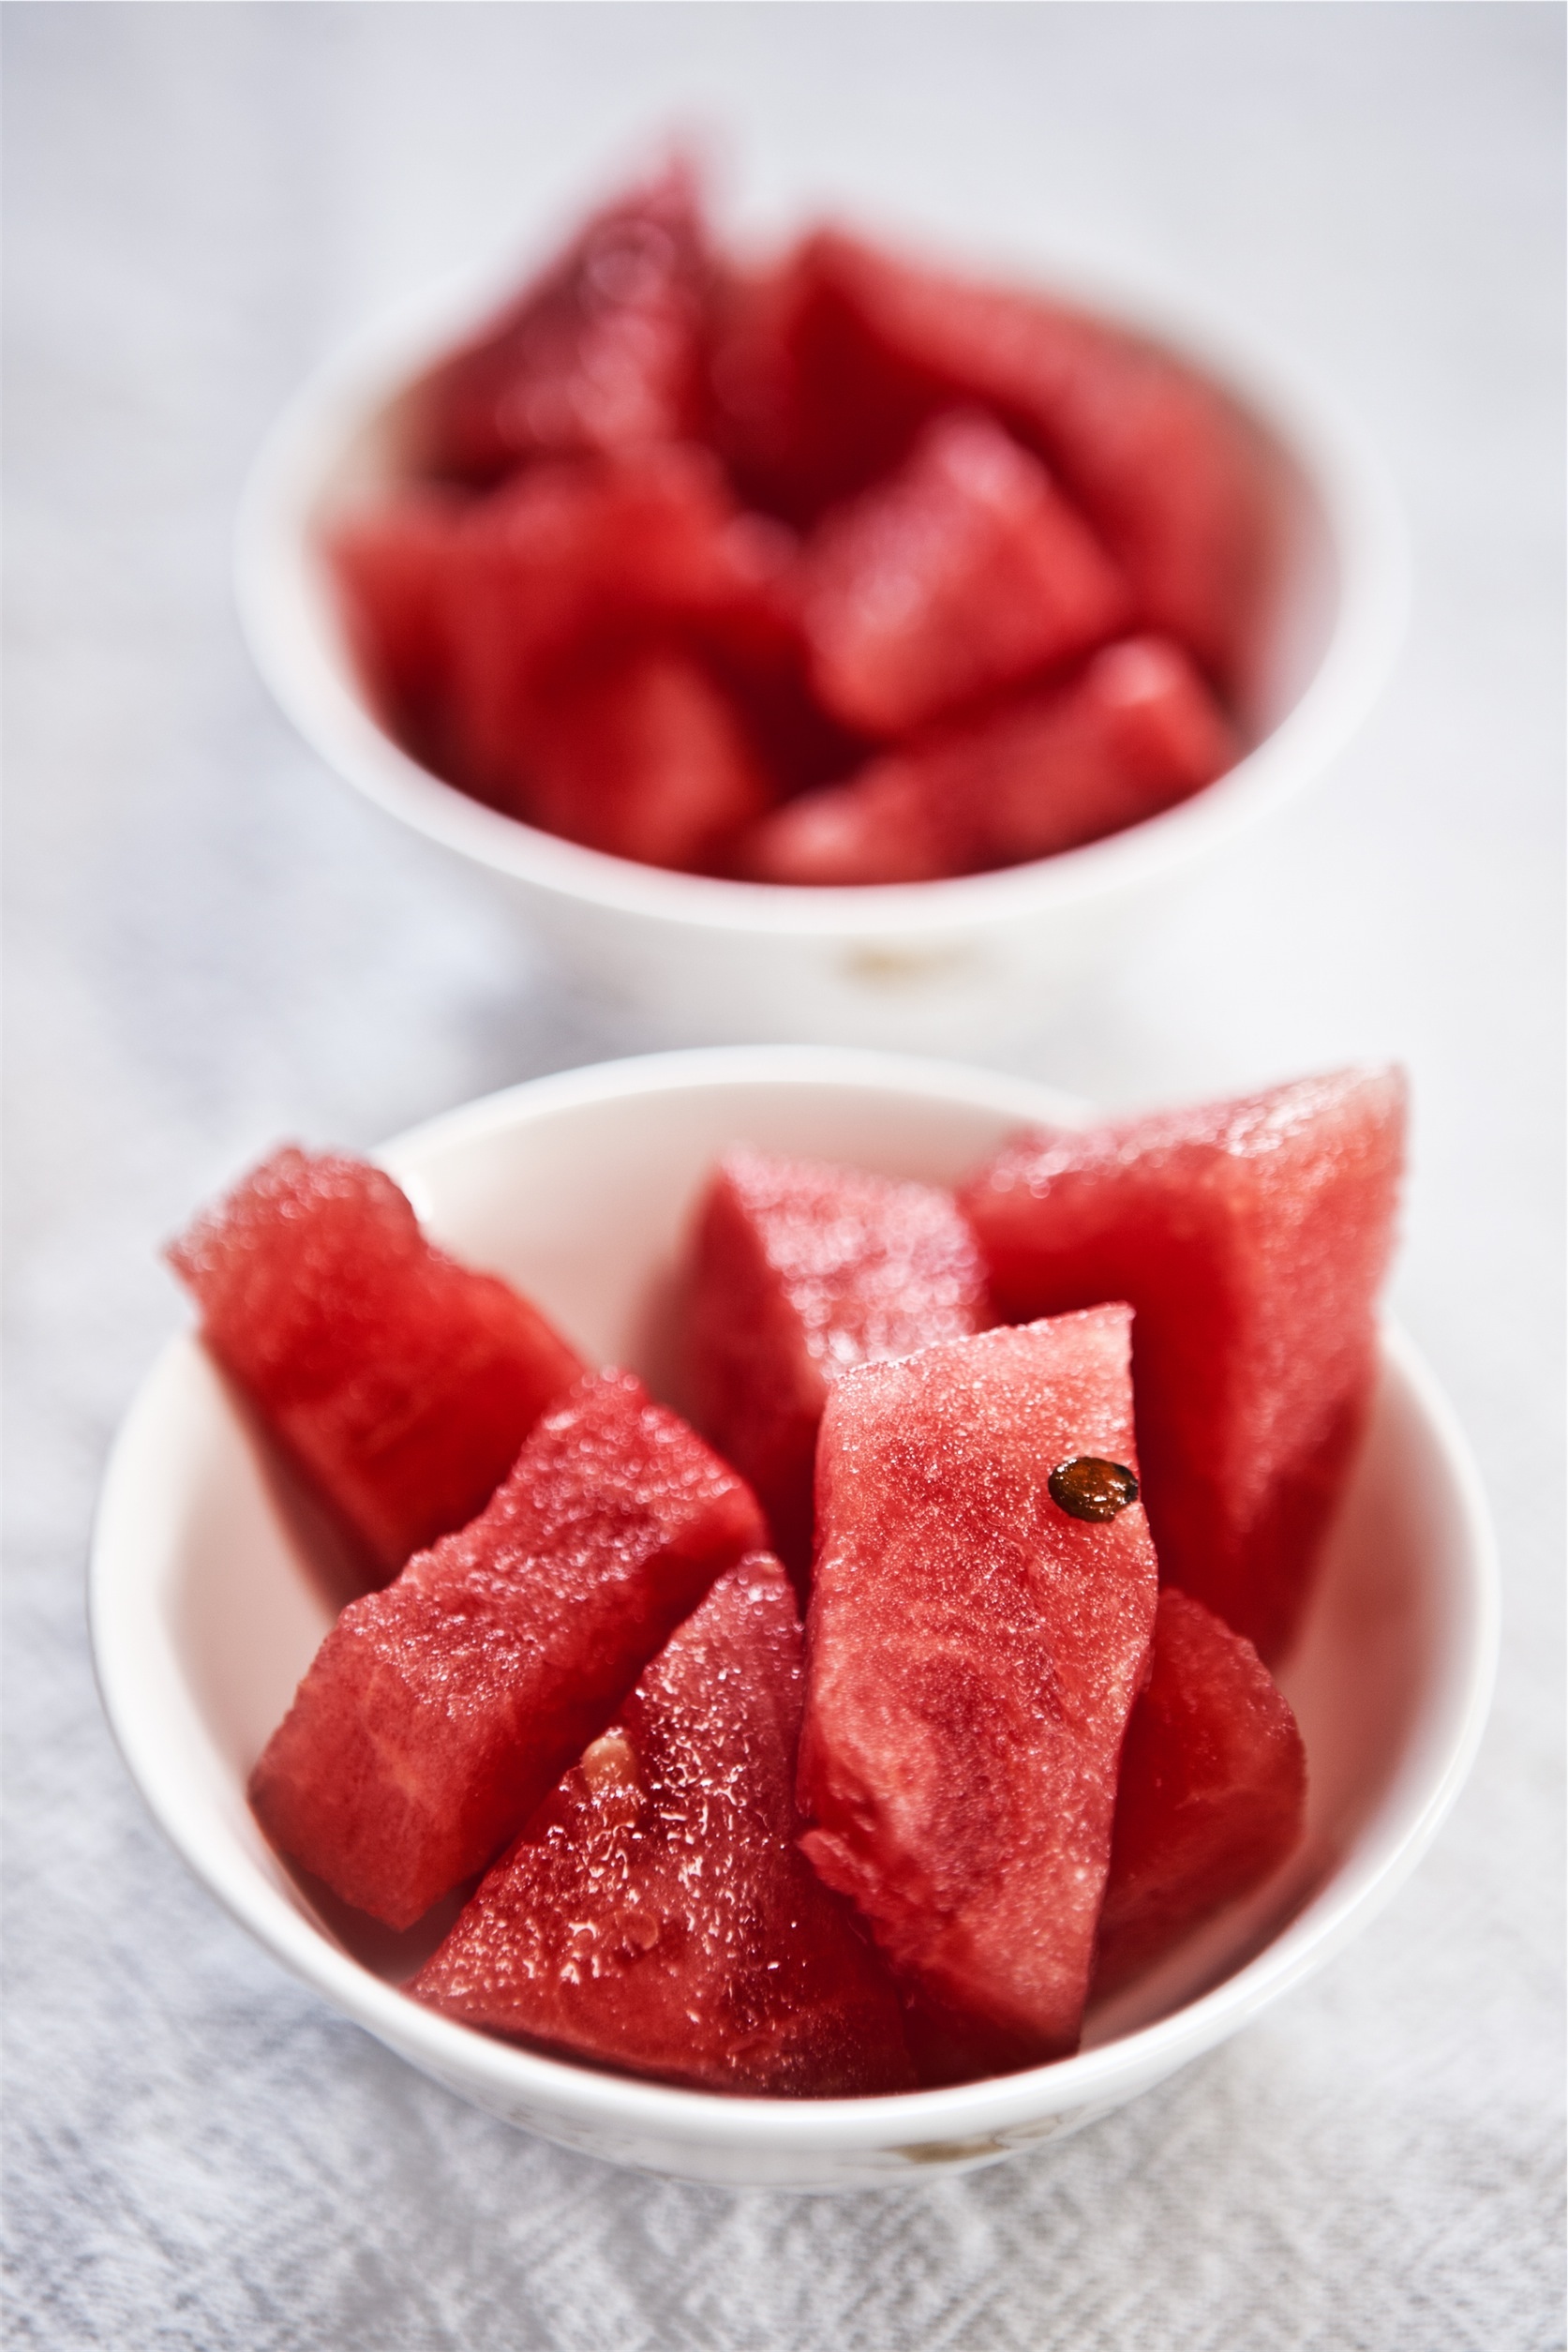
plant, raspberry, fruit, bowl, dish, food, produce, healthy, dessert, watermelon, strawberry, fruits, strawberries, melon, flowering plant, sorbet, land plant, citrullus, cucumber gourd and melon family